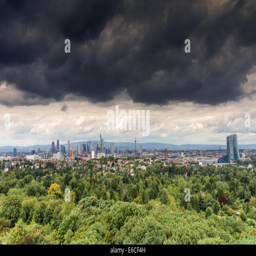
dark clouds over the skyline of version